2022–23 Chicago Blackhawks season

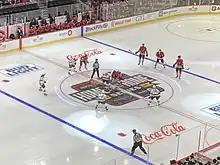
Minnesota Wild vs. Chicago Blackhawks preseason game in Milwaukee

The 2022–23 Chicago Blackhawks season was the 97th season for the National Hockey League franchise that was established on September 25, 1926. The Blackhawks were led by first-year head coach Luke Richardson.